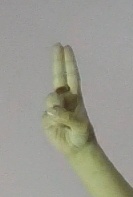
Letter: taa